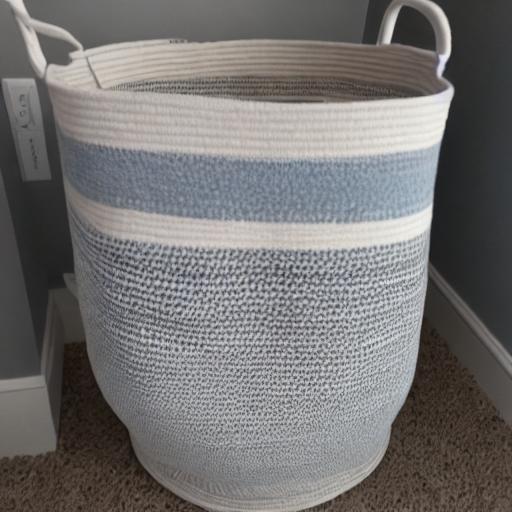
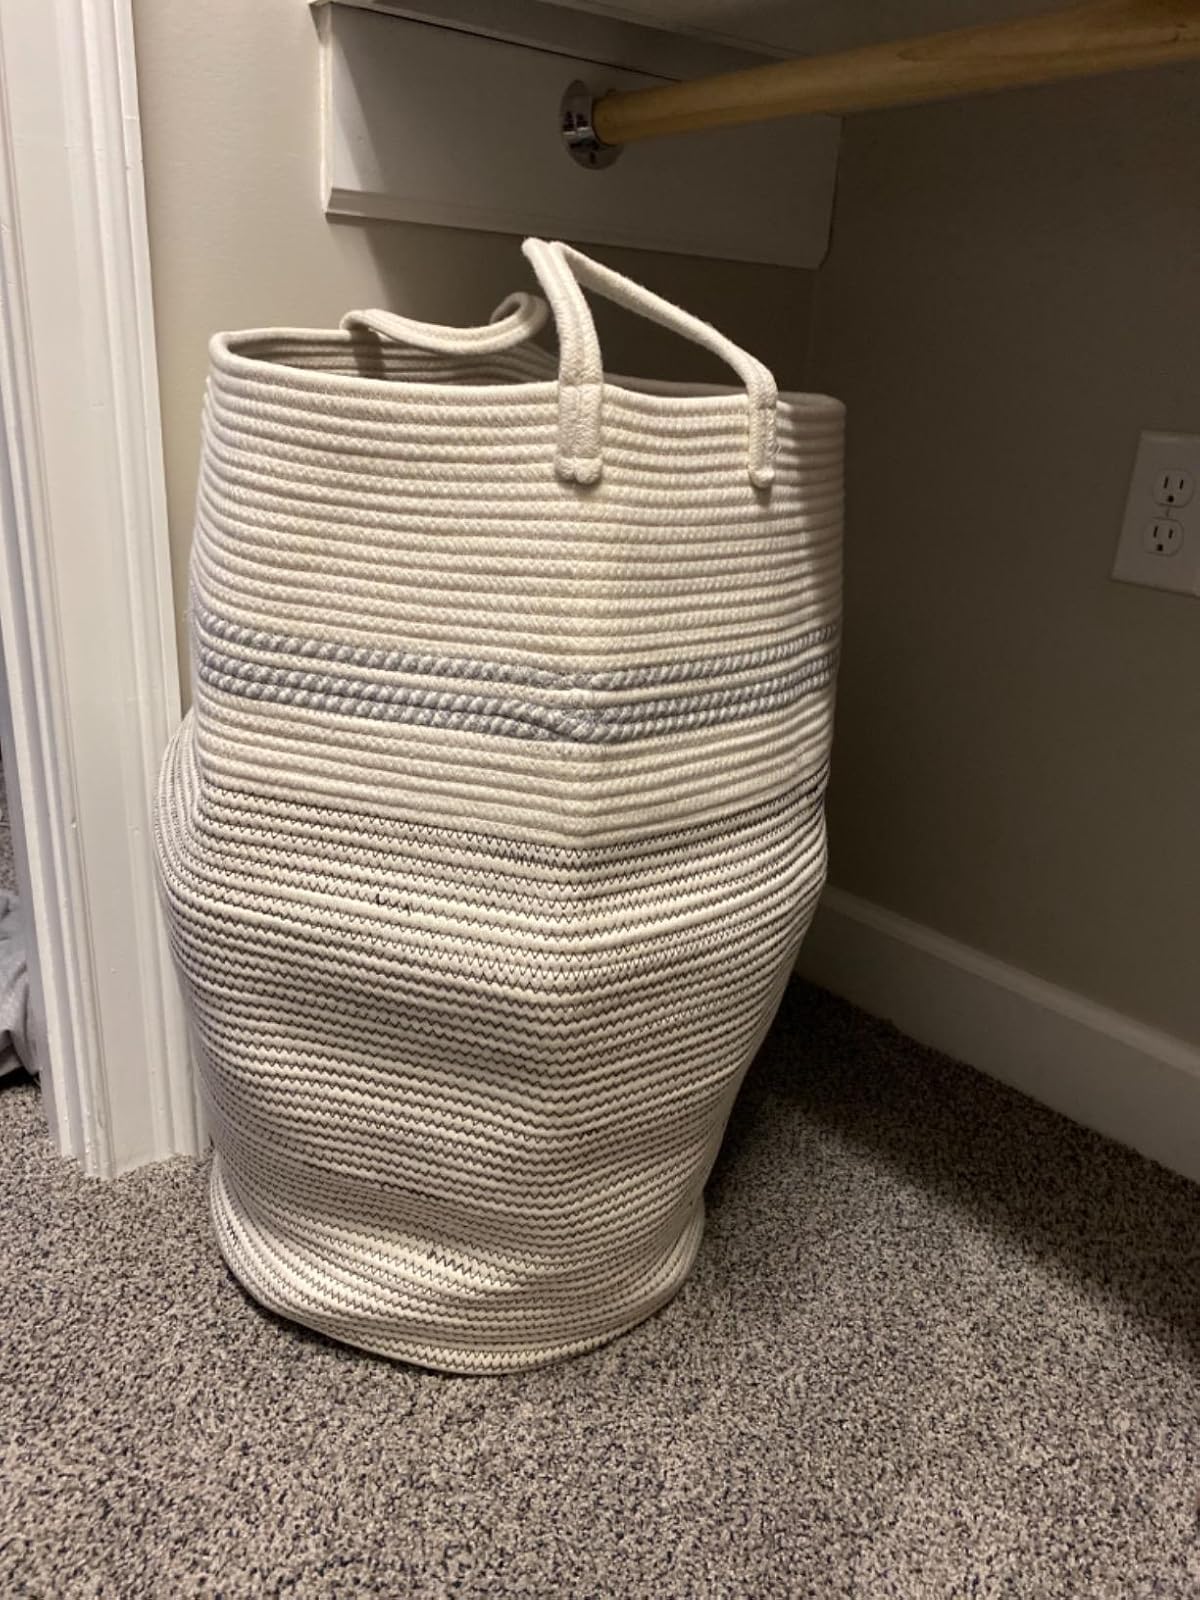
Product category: items_hamper
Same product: no